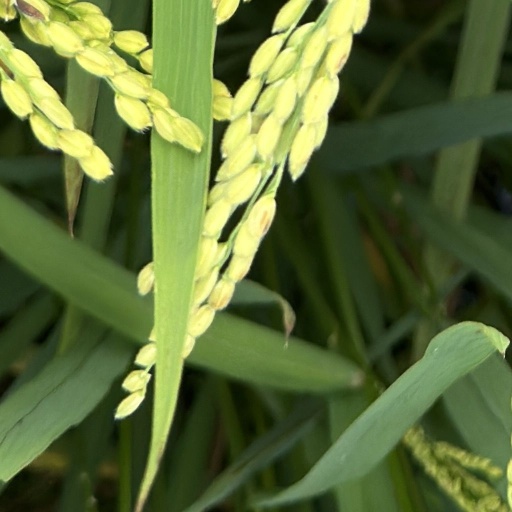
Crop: rice